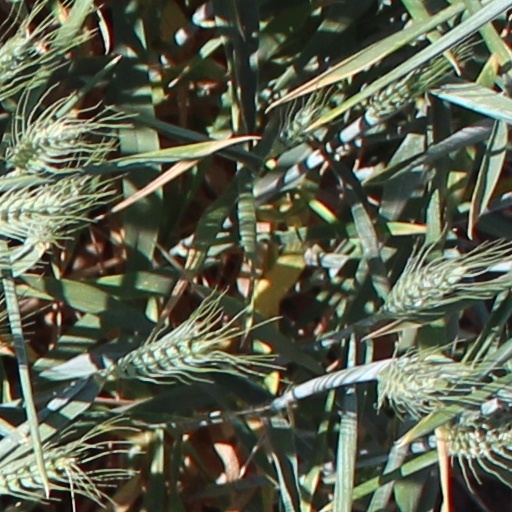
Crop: wheat